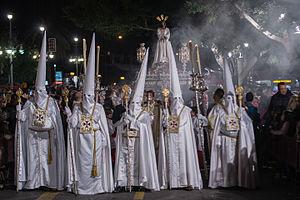
Astérix en Hispanie est le quatorzième album de la série de bande dessinée Astérix de René Goscinny et Albert Uderzo, prépublié dans Pilote du n° 498 au n° 519 et publié en album en 1969.